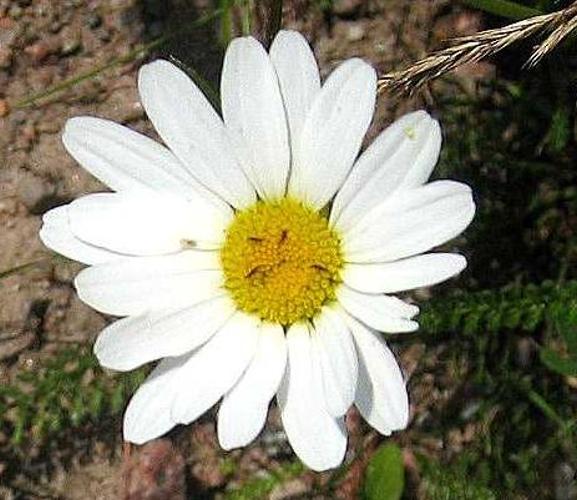
Flower: Daisy